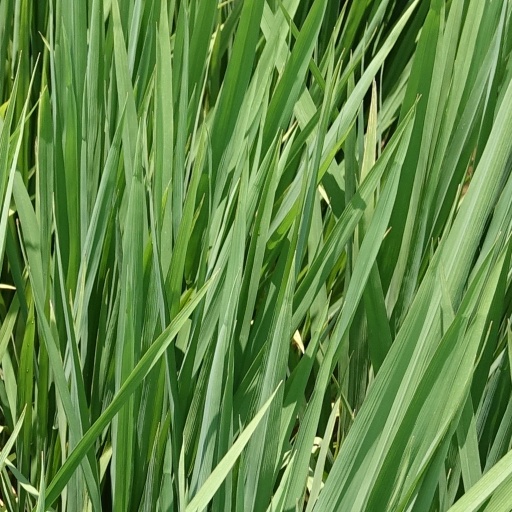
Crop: rice